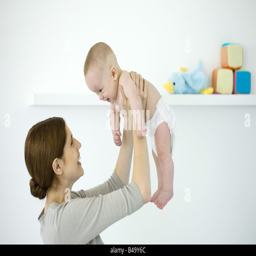
mother lifting baby in the air , both smiling at each other